Sculpture of the Misiones Orientales

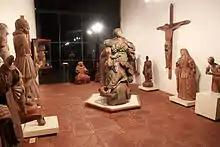
Artworks from the Missions Museum.

Costa suggested concentrating the entire missionary legacy in São Miguel, not only to make it more accessible but because it was the only settlement that was still in sufficient conservation conditions to generate architectural interest. Once the measures to consolidate the ruins were defined, it was still needed to protect the collection of religious imagery and make it available to the public through the creation of a museum.